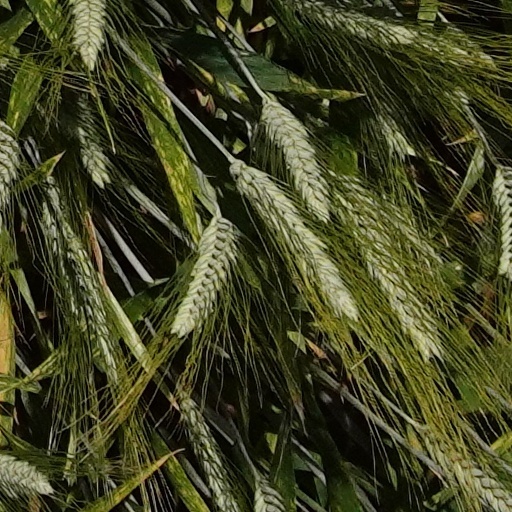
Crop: wheat